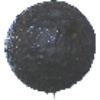
Label: avocado